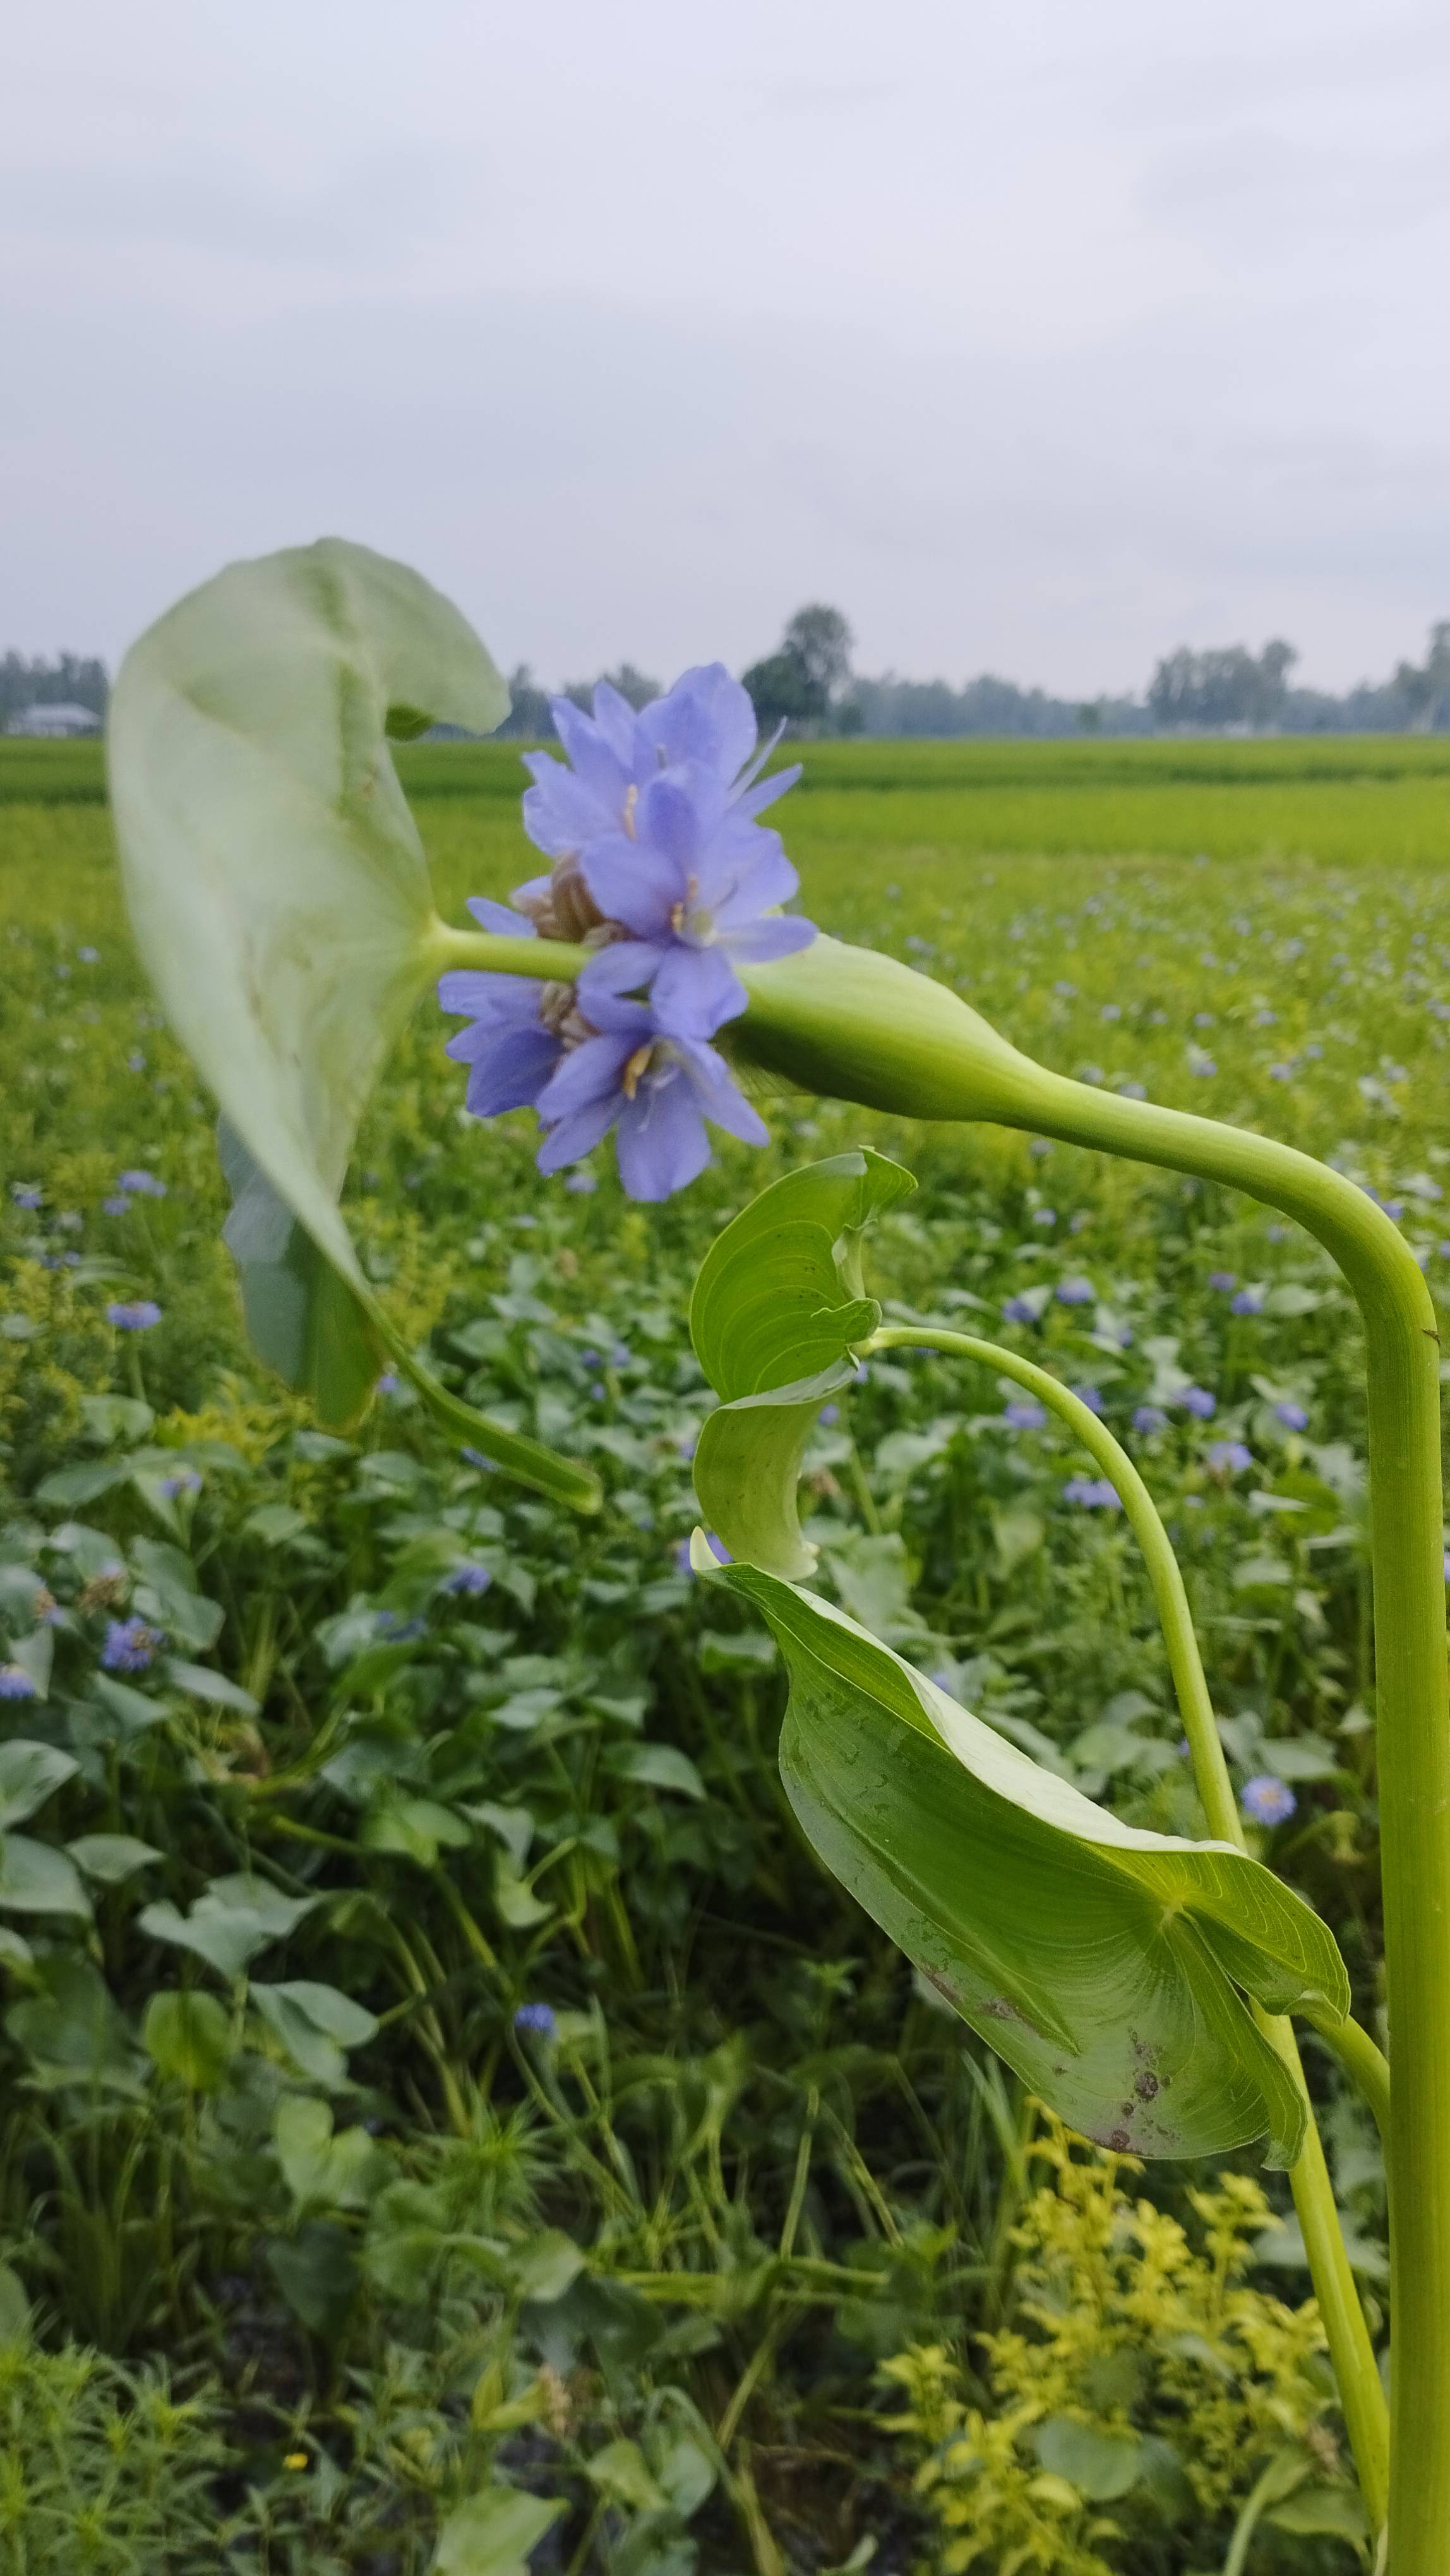
Species: Heartleaf False Pickerelweed (Monochoria korsakowii)